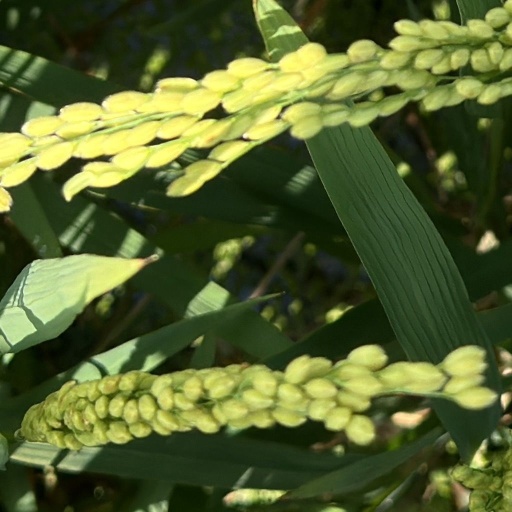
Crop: rice